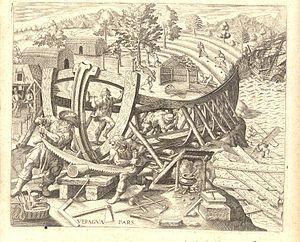
Nederlanders bouwen schepen en huizen, est une gravure der Théodore de Bry, Johann Theodor de Bry, Johann Sadeler et Maerten de Vos datant de 1594. Elle illustre le premier volume d'une série d'ouvrages publiée par Théodore de Bry et son fils entre 1590 et 1634, Collectiones peregrinationum in Indiam orientalem occidentale.